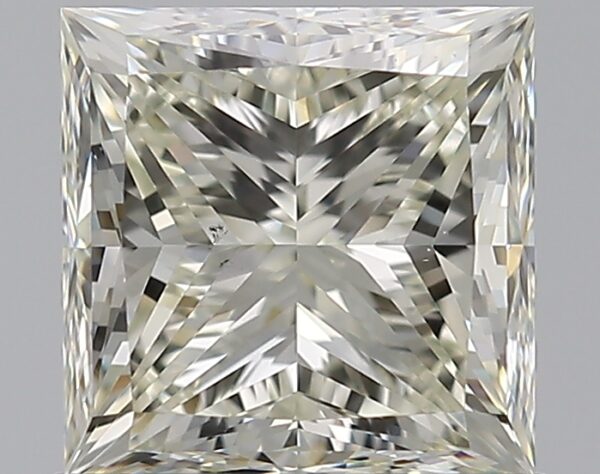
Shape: princess
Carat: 1.2
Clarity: VS1
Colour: L
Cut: EX
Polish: EX
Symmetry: EX
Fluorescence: N
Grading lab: GIA
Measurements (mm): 5.64 x 5.63 x 4.15